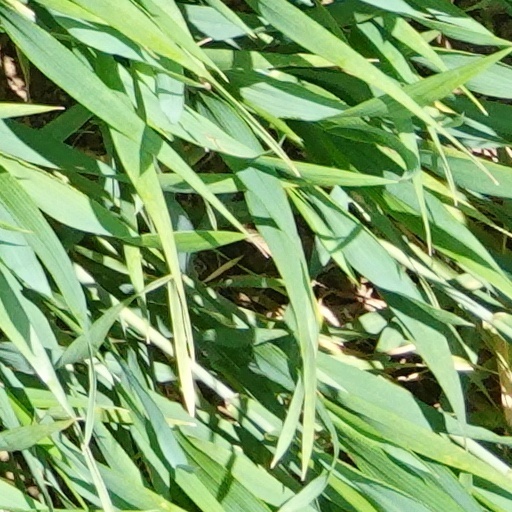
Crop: wheat